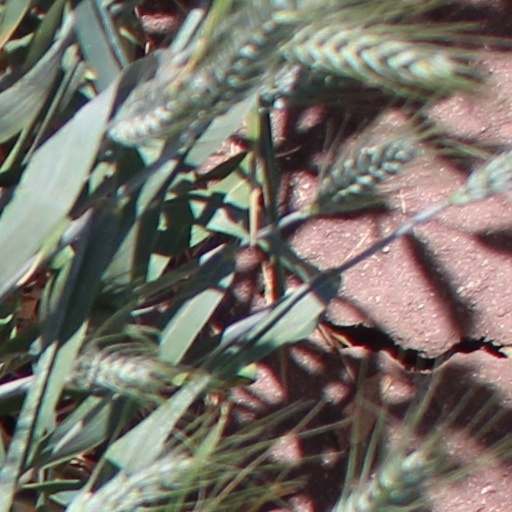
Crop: wheat